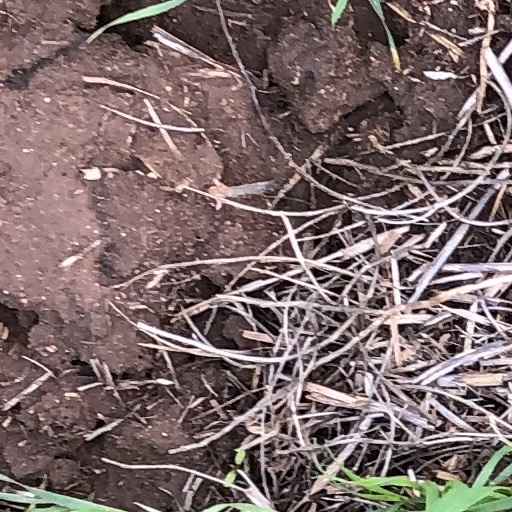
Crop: wheat